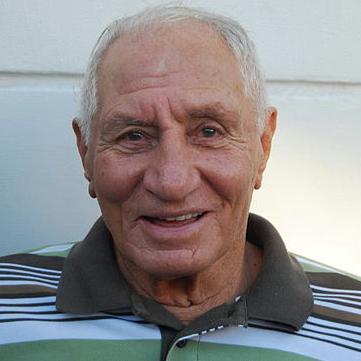
Age: 84